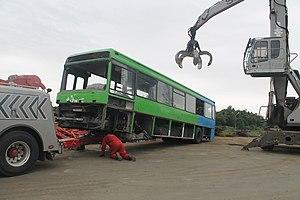
Destruction d'un Renault Tracer
Une casse automobile ou cimetière de voitures ou encore Centre VHU est un lieu où sont entreposés les véhicules terrestres hors d'usage afin d'être dépollués, démontés puis broyés. Les pièces réutilisables de ces véhicules sont revendues en tant que pièces détachées d’occasion.
Un autocar, aussi appelé car en Europe et autobus voyageur en Amérique du Nord, est un moyen de transport routier pouvant accueillir confortablement plusieurs voyageurs pour de moyennes et longues distances, notamment pour des liaisons interurbaines, les voyages touristiques, et les transports scolaires.